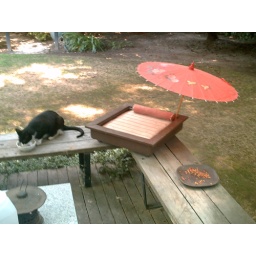
Little cat bed in the backyard.